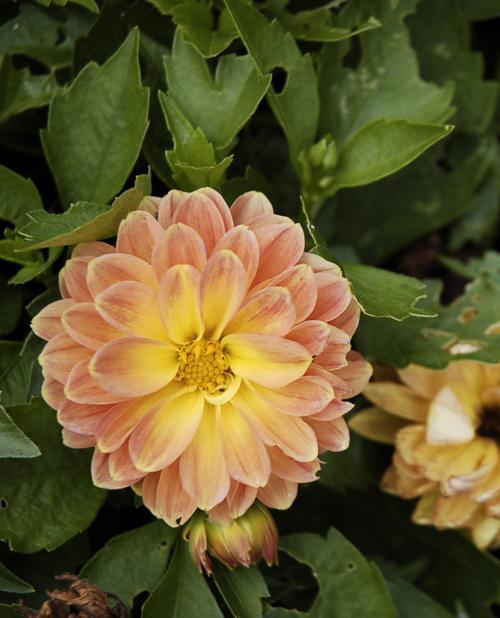
Label: pink-yellow dahlia?